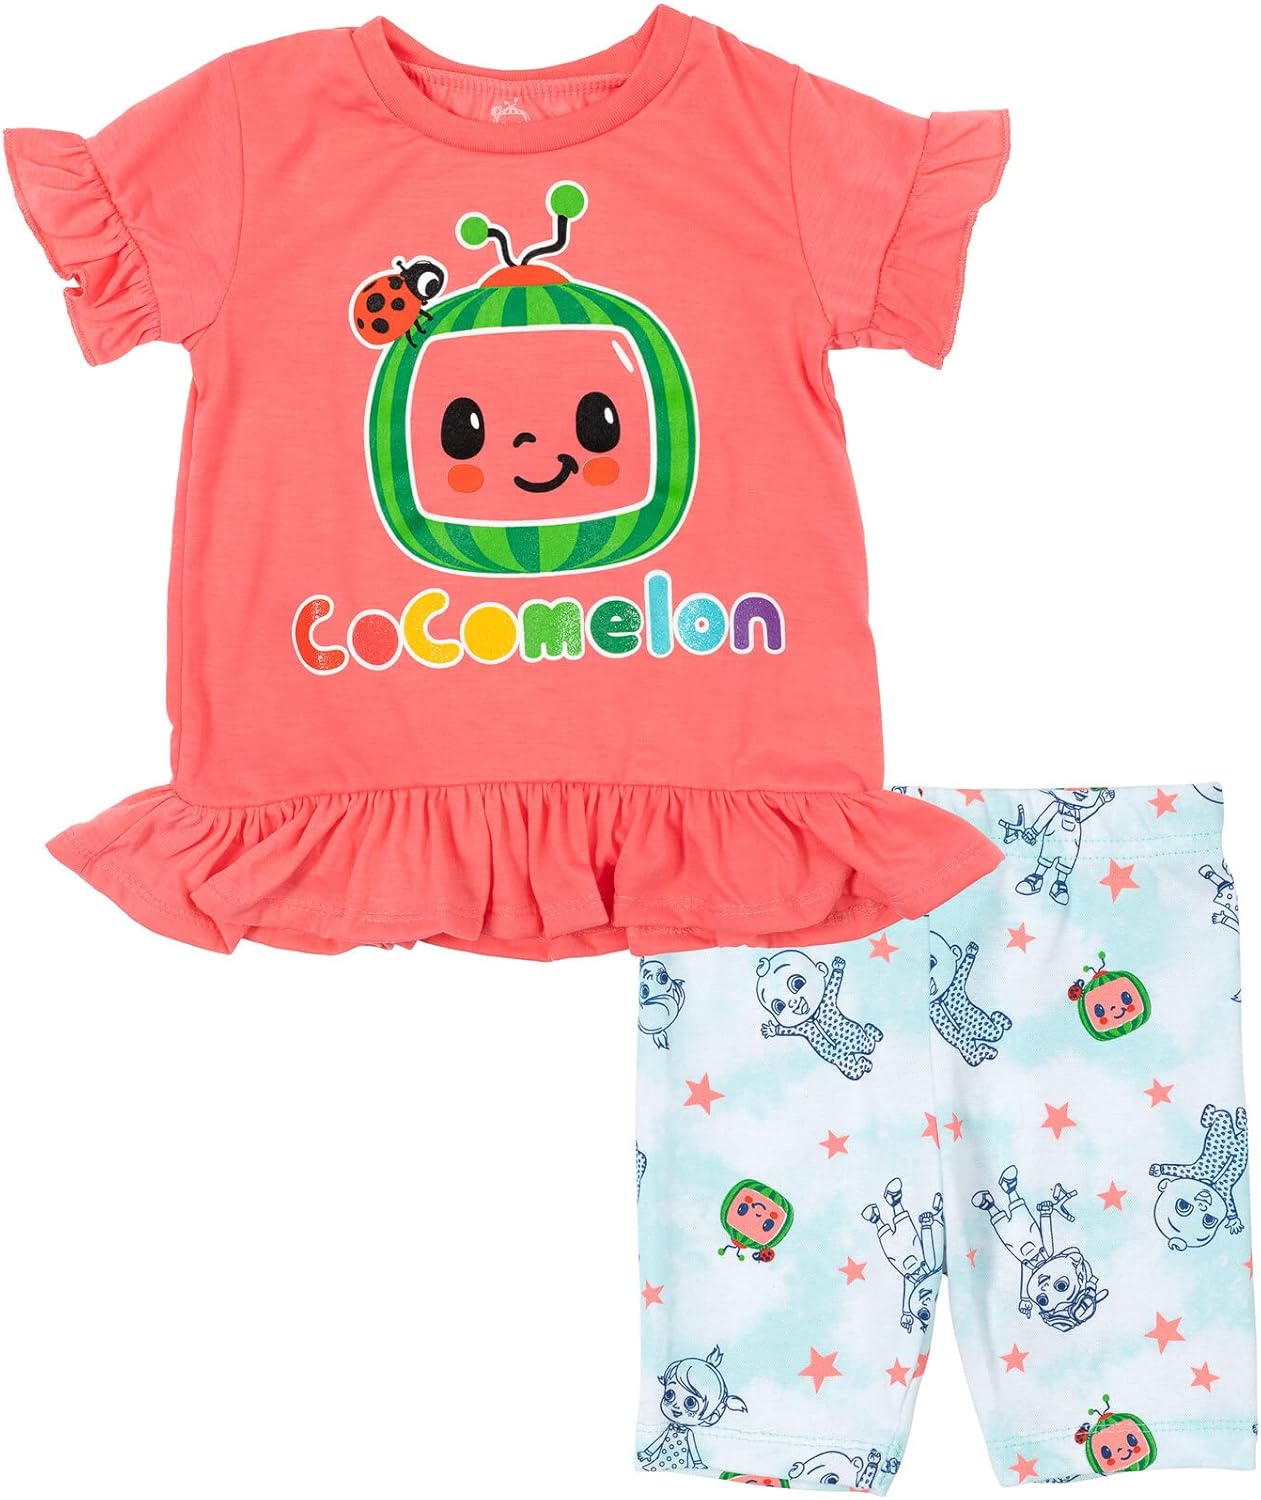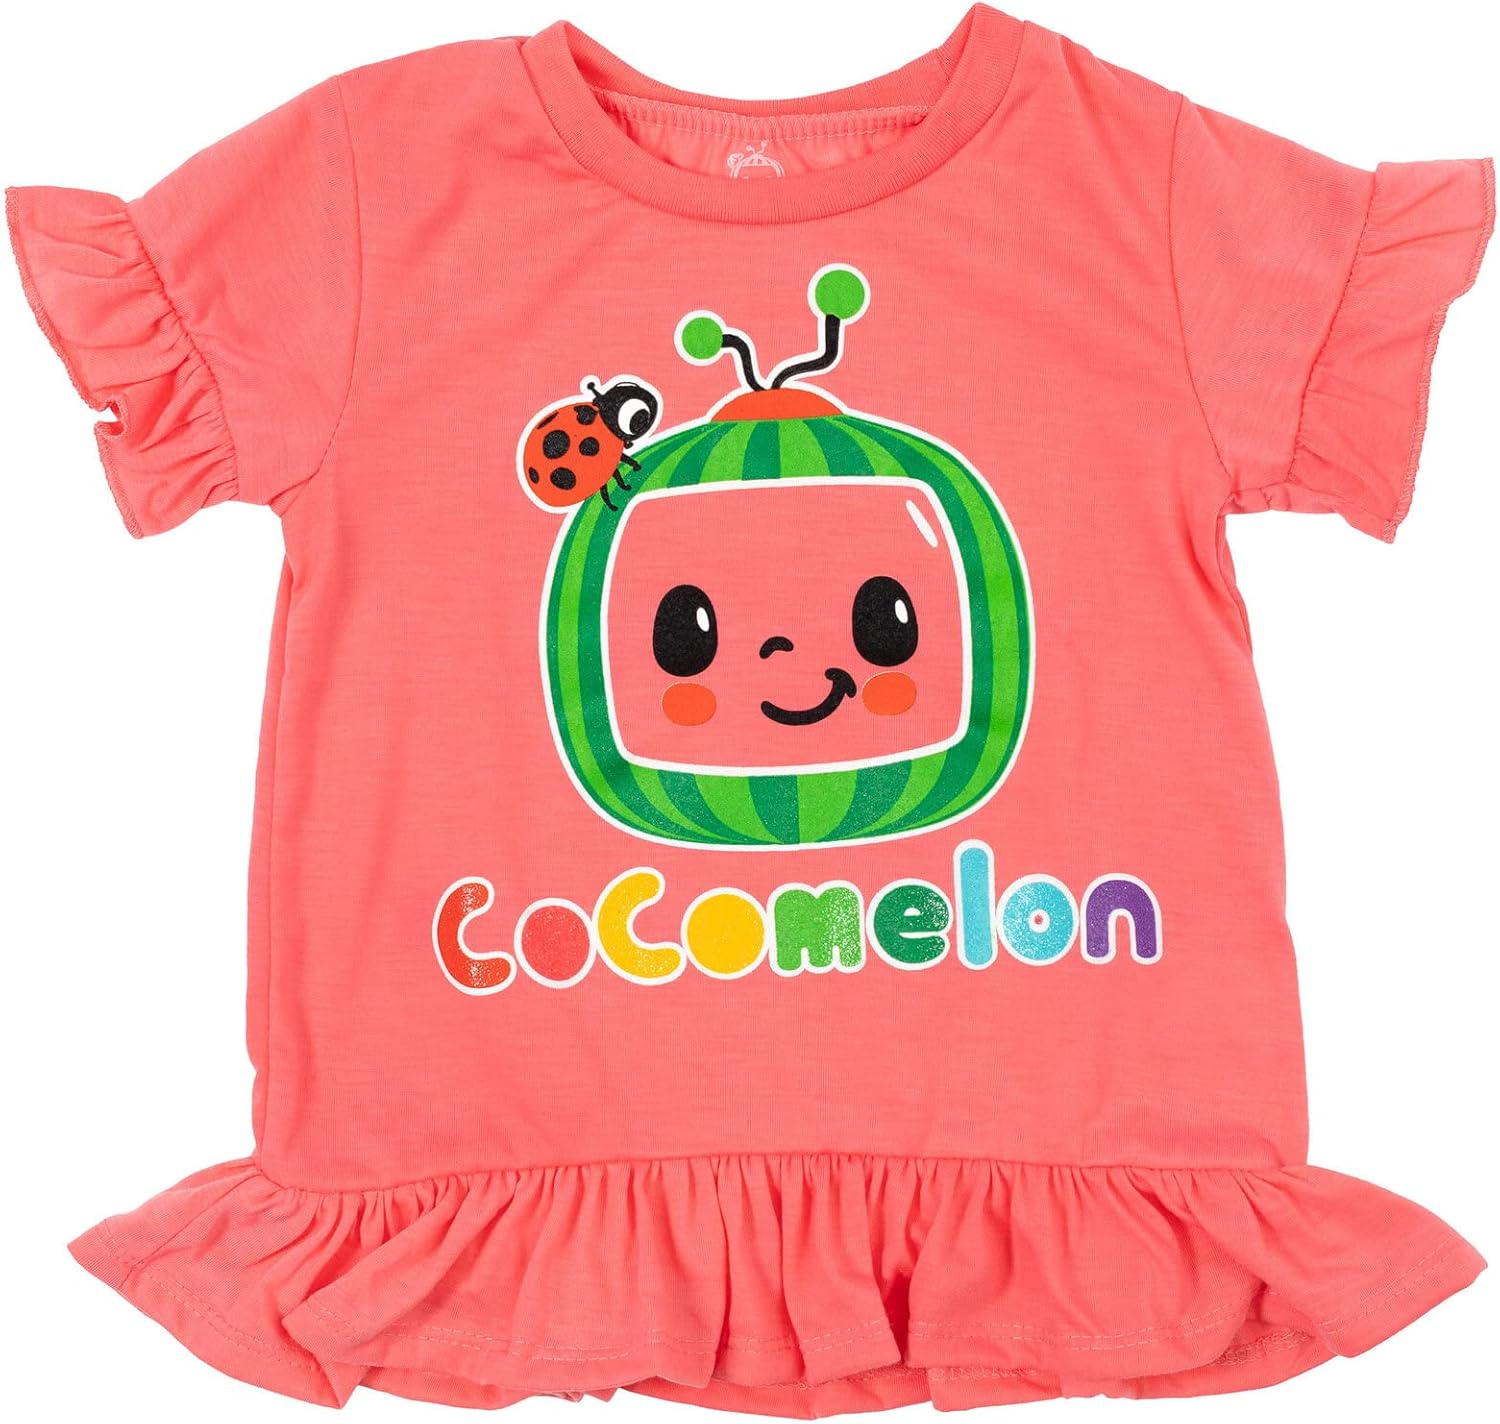
CoComelon JJ Yoyo Tomtom T-Shirt and Shorts Outfit Set Infant to Toddler
Category: AMAZON FASHION
Get your little one ready to sing along to the toe-tapping rhythms of Cocomelon with this Cocomelon T-Shirt and Shorts Outfit Set! Your child will love singing and dancing to Cocomelon’s fun 3D animation videos of both traditional nursery rhymes and their own original children’s songs in this awesome gear featuring lovable characters like baby JJ and his family and friends. Your little one will look so adorable in this short sleeve graphic tee shirt and cute and stylish shorts that they will always want to wear it!
Features: Jersey T-Shirt: 100% Polyester; Rib Knit Shorts: 95% Cotton , 5% Spandex | Imported | Pull On closure | Machine Wash | Officially licensed CoComelon toddler girls short sleeve graphic tee shirt and cute and stylish shorts | Screen print design featuring her favorite Cocomelon characters J.J. and Yoyo | All over print design; Bike shorts; Fashionable ruffles | Awesome screen print design; Rib-knit crew neck collar; Elastic waist for better fit | Perfect for birthday gift, every day wear, warm summer days, back to school outfit and outdoor play